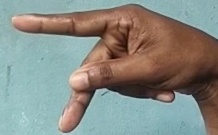
ASL sign: P